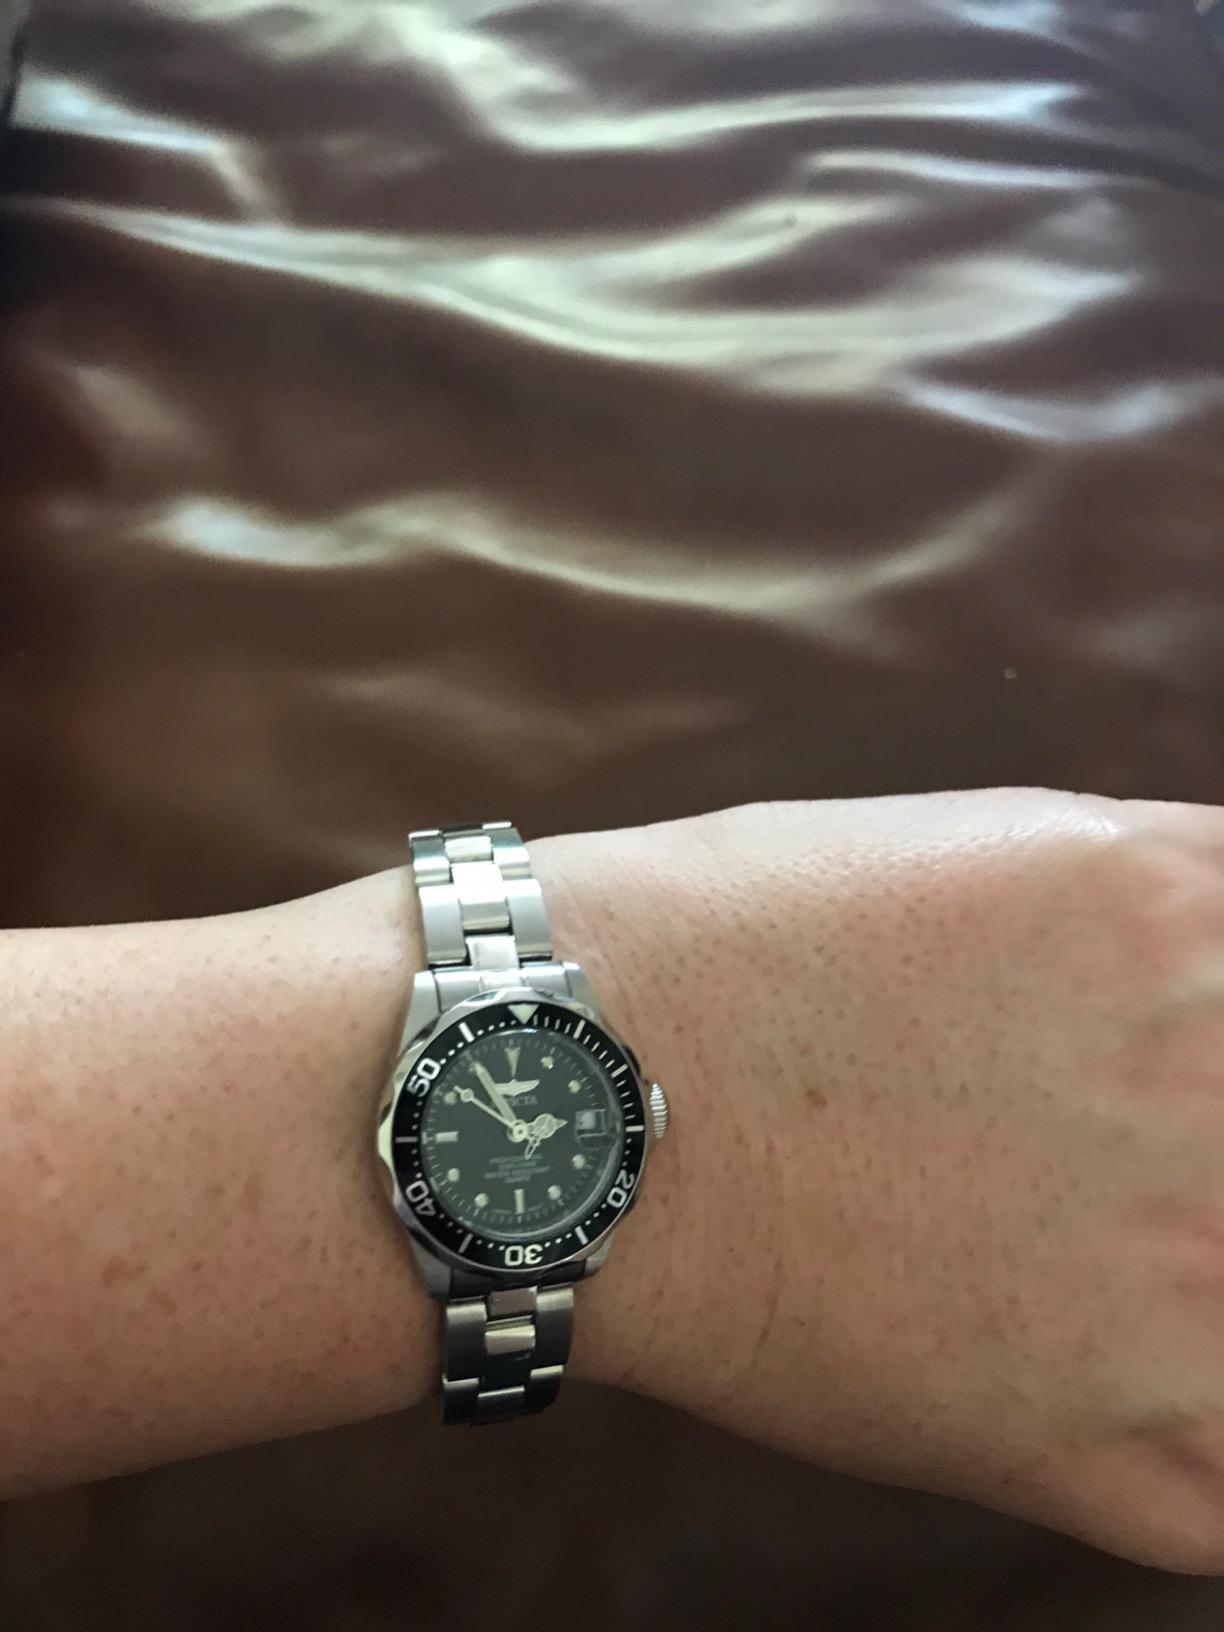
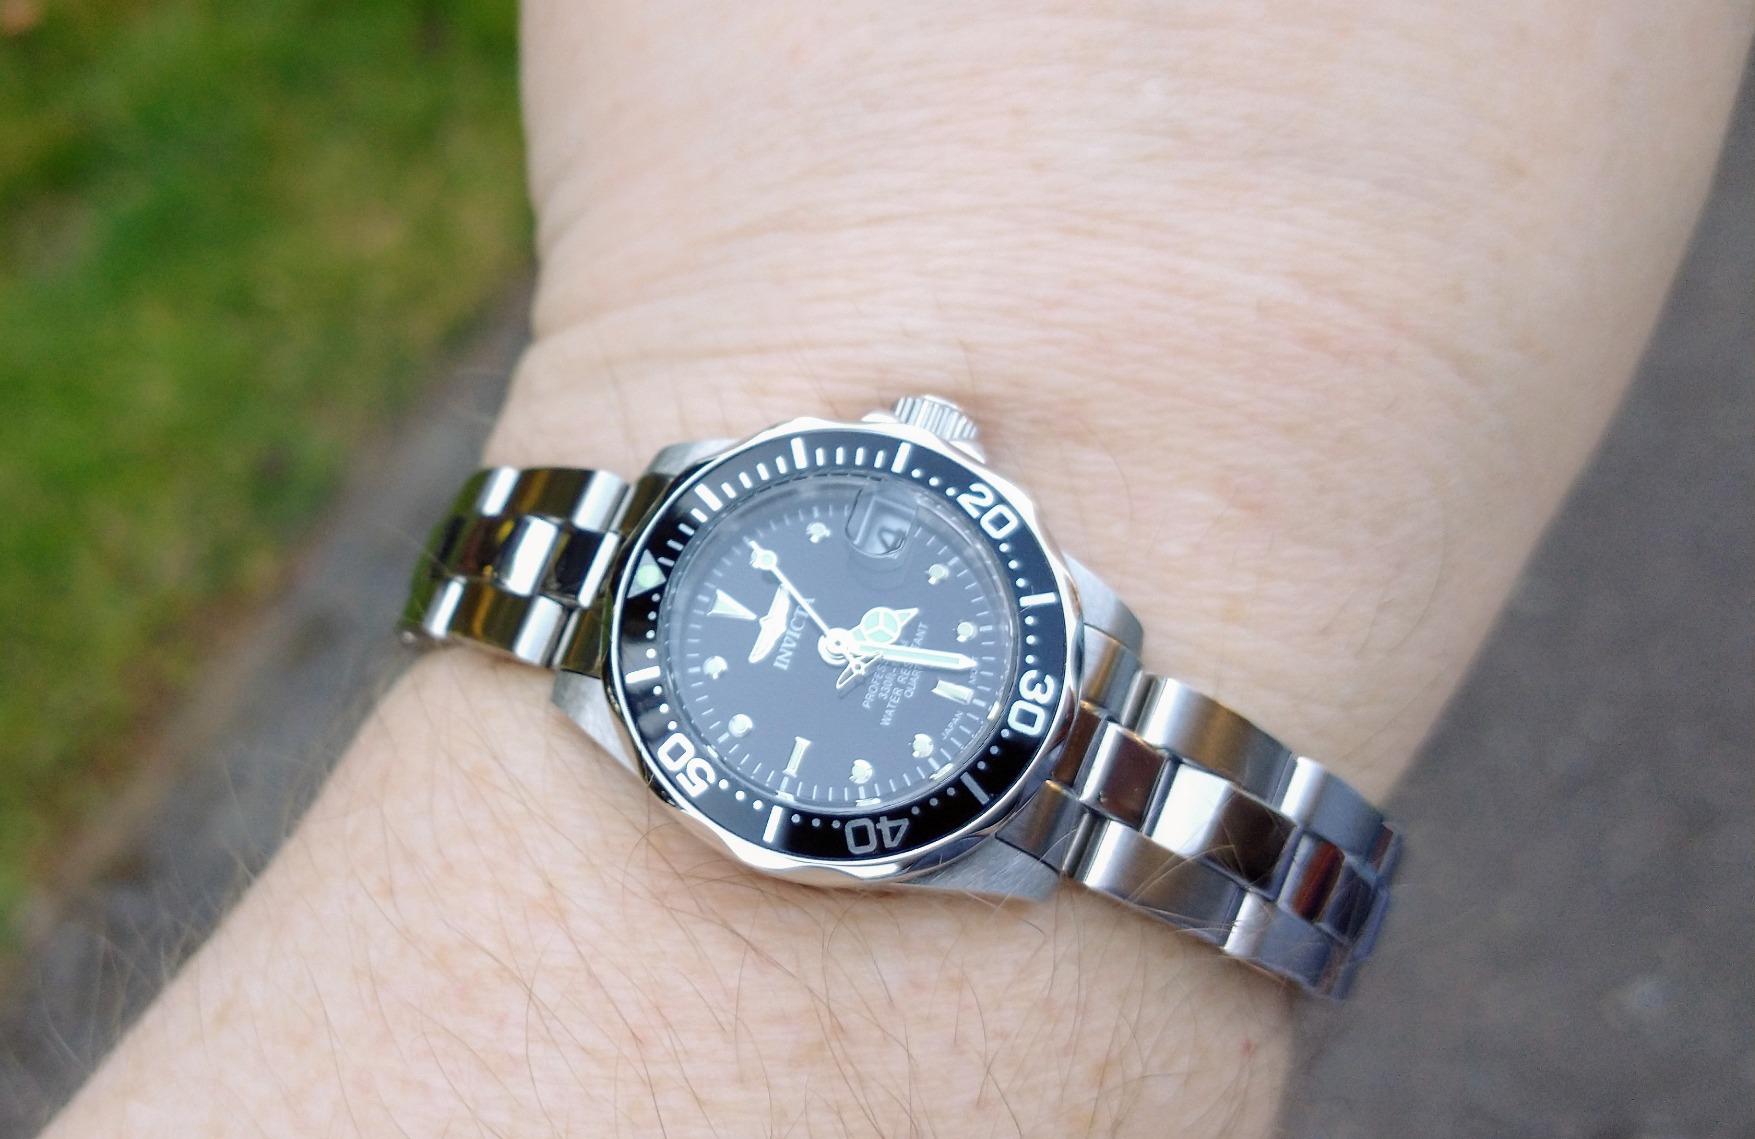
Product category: accessories_watch
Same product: yes